Cycas media

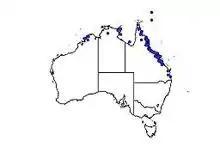
Natural distribution of Cycas media, generated in the Australian Virtual Herbarium website

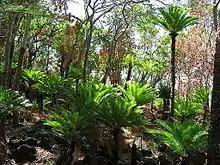
Grove of Cycas media in north-east Queensland, newly re-foliated during the dry season after a bushfire

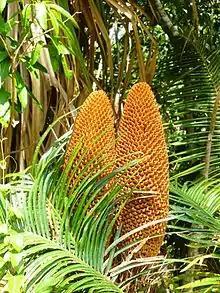
Twin cones of Cycas media near Cooktown, Queensland

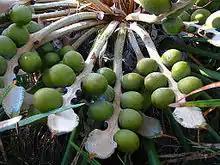
Cycas media megasporophylls with nearly-mature seeds on a wild plant in north Queensland, Australia

The 1889 book 'The Useful Native Plants of Australia records that common names included "Nut Palm" while Central Queensland Indigenous people referred to the plant as "Baveu" and that "An excellent farina is